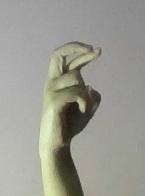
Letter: zay